Pantomime Quiz

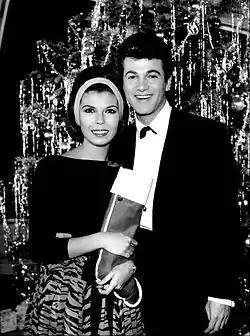
Nancy Sinatra and Tommy Sands on "Stump the Stars" (1962)

On September 17, 1962, "Pantomime Quiz" returned to the air as Stump the Stars on CBS with Pat Harrington, Jr. as the emcee. Stokey replaced Harrington on December 17 and continued as both host and producer until the September 16, 1963, finale.